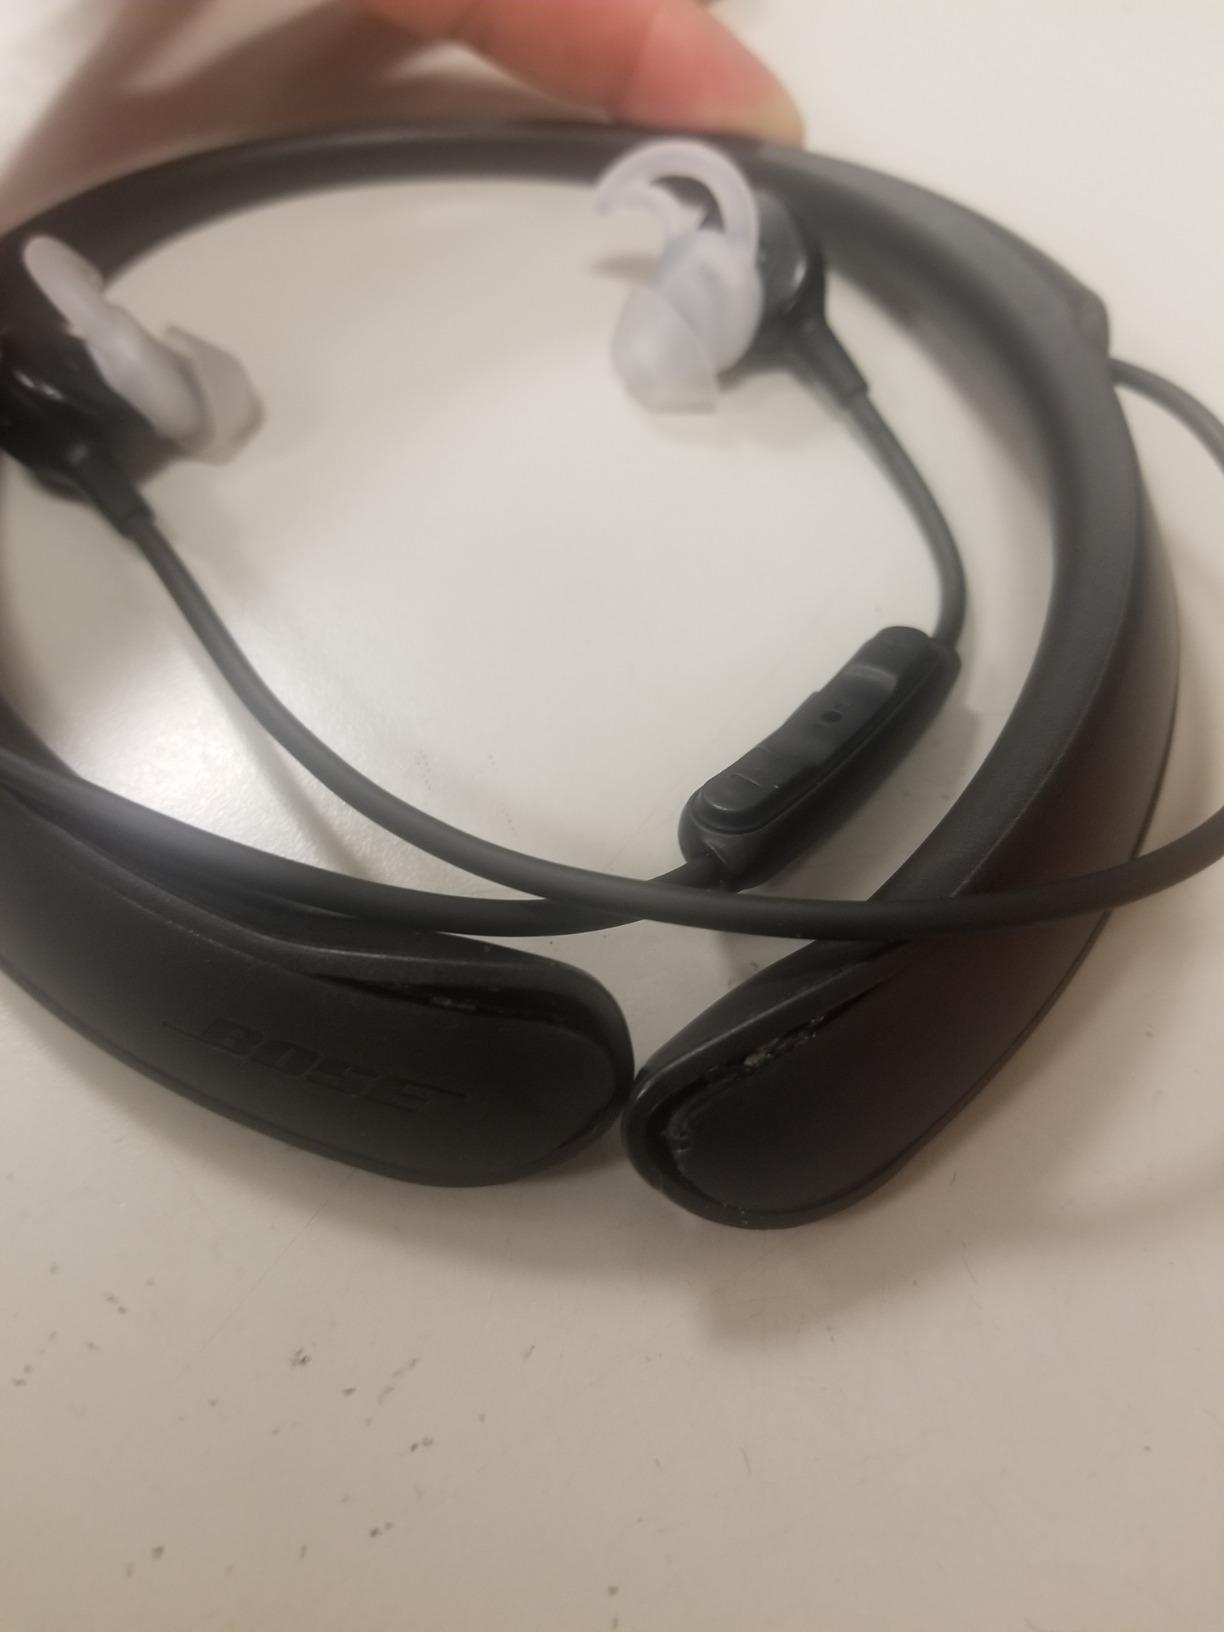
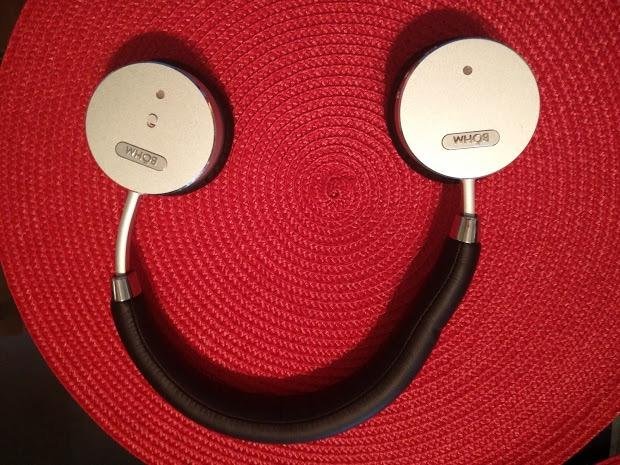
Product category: headphones
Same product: no